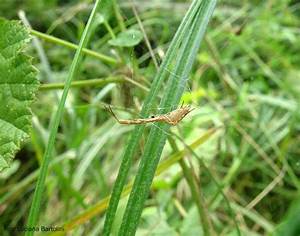
Label: ragno